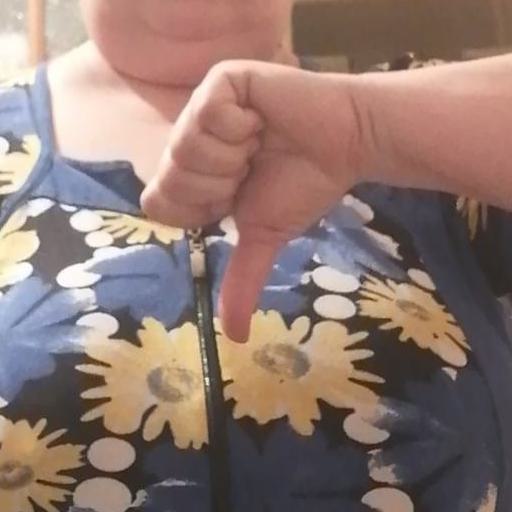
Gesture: dislike